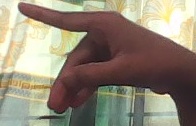
ASL sign: P